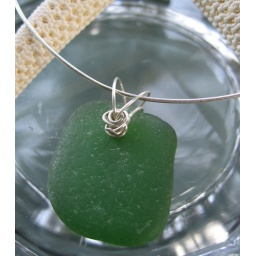
Grass Green sea glass that has been drilled and wire wrapped in sterling silver and sits on a sterling omega chain.